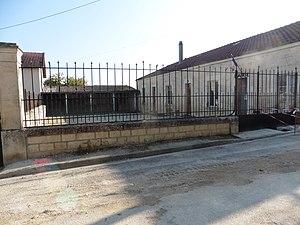
Vue de l'école communale de Voigny
Voigny est une commune française située dans le département de l'Aube, en région Grand Est.